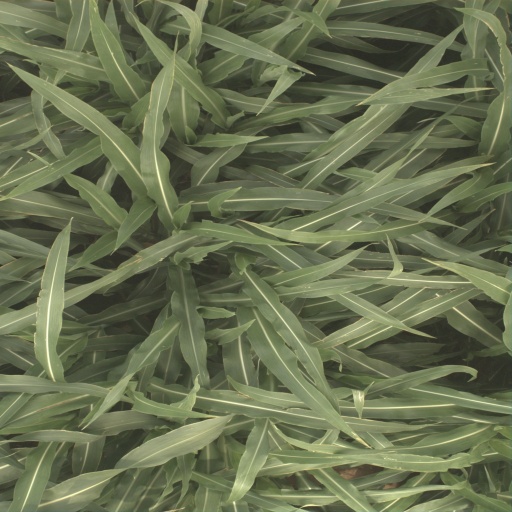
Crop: sorghum